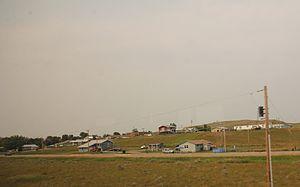
Brockton est une municipalité américaine située dans le comté de Roosevelt au Montana. Selon le recensement de 2010, sa population est de 255 habitants. La municipalité s'étend sur une superficie de 0,23 milles carrés.